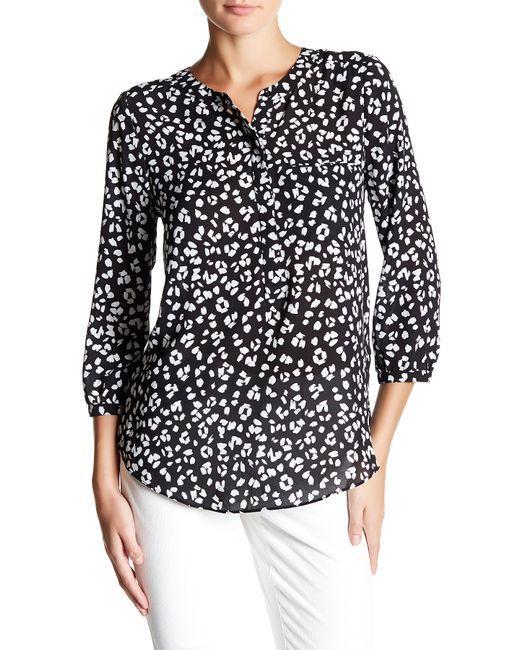
damen, Polyester, Langarm, kragenlos, schwarz-weiß bedruckt, Freizeithemd